Alfred M. Rhett

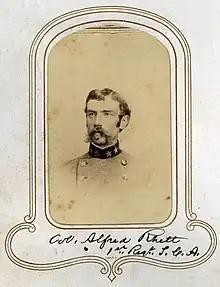
Rhett in military uniform

Alfred Moore Rhett (October 18, 1829 – November 12, 1889) was a rice planter, a "volatile and controversial" Confederate artillery officer, victorious duelist, police chief, and the son of Fire-Eater Southern politician Robert Barnwell Rhett.